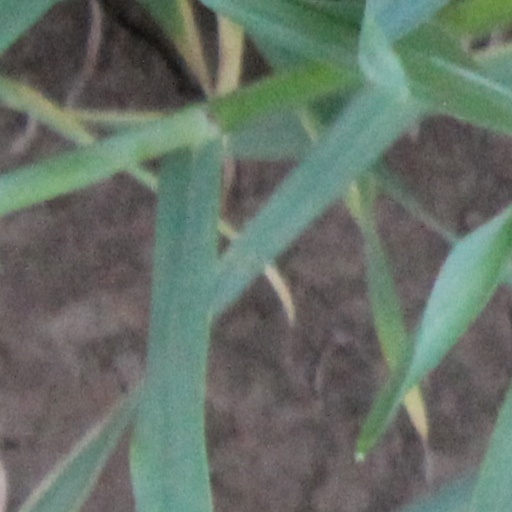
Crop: wheat